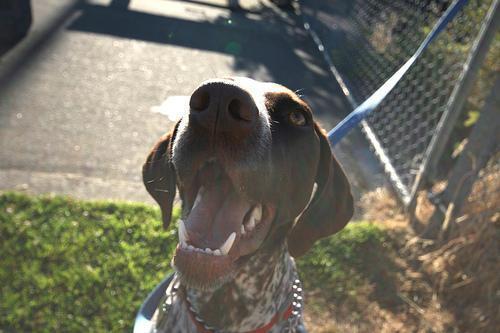
german shorthaired